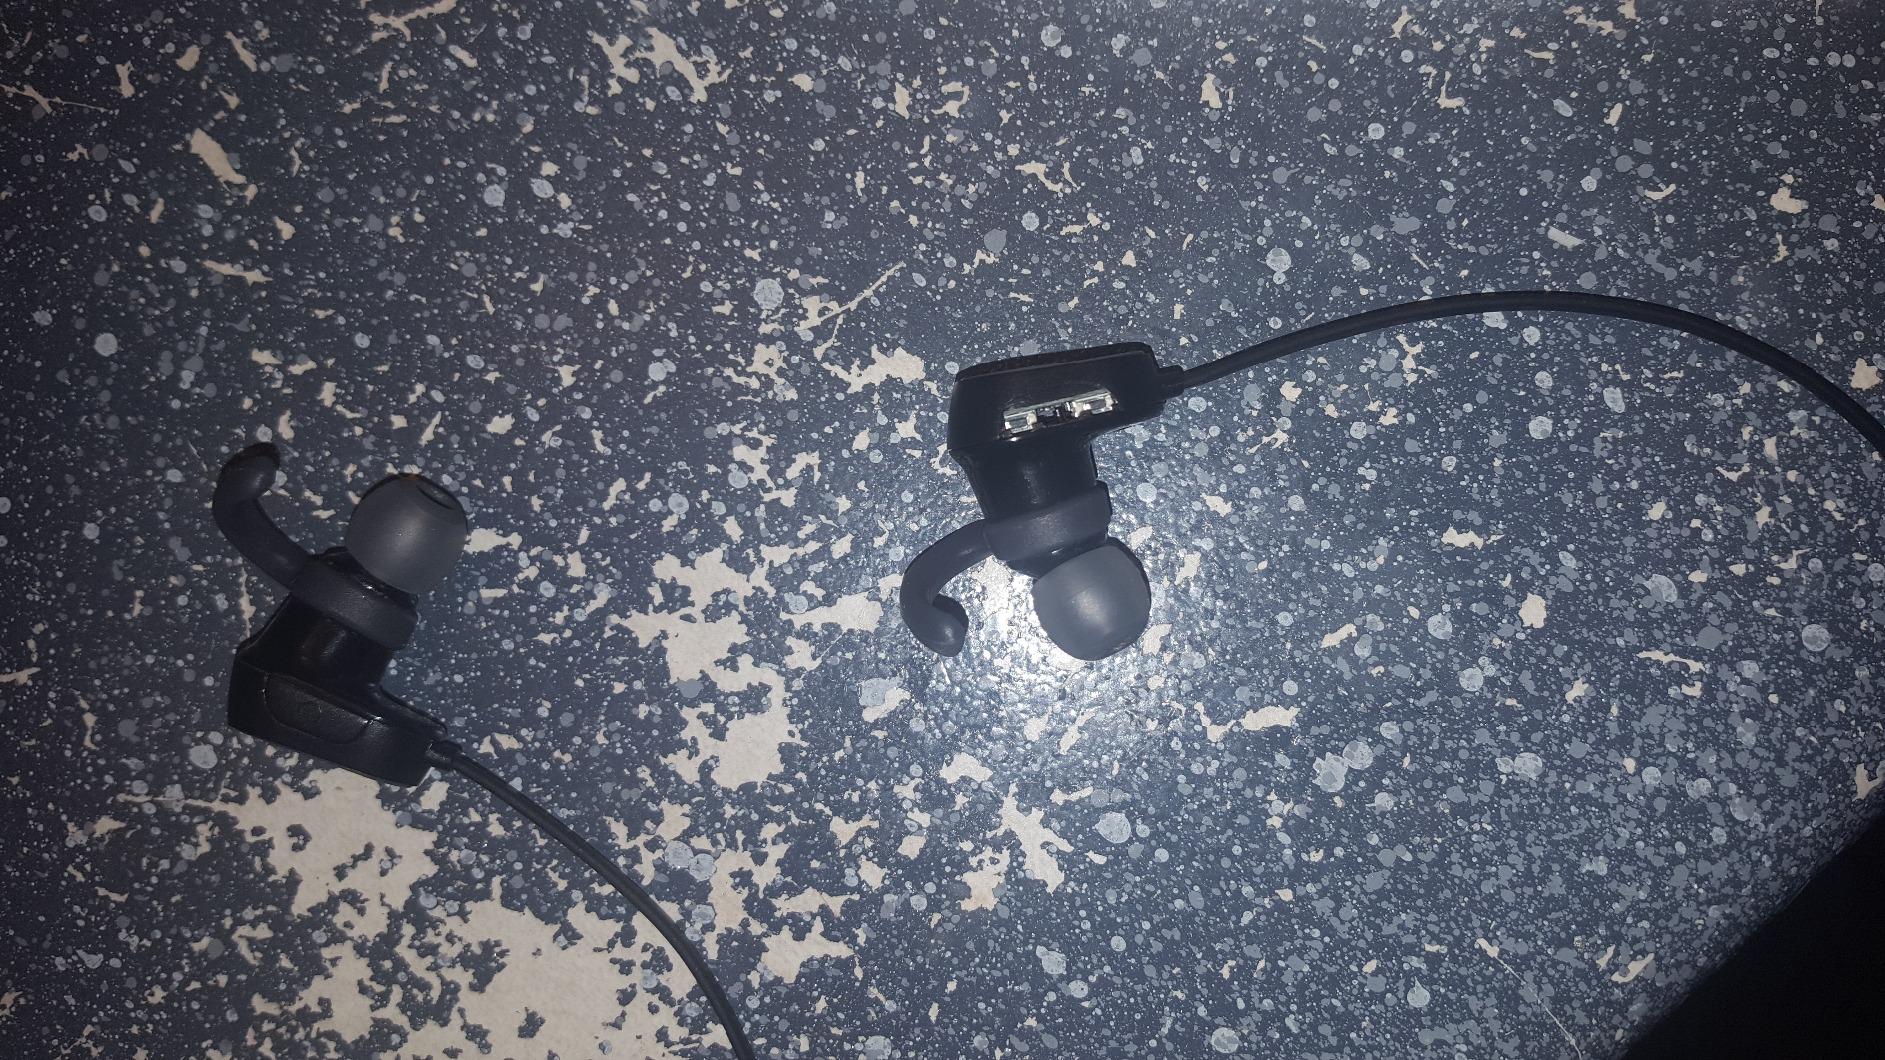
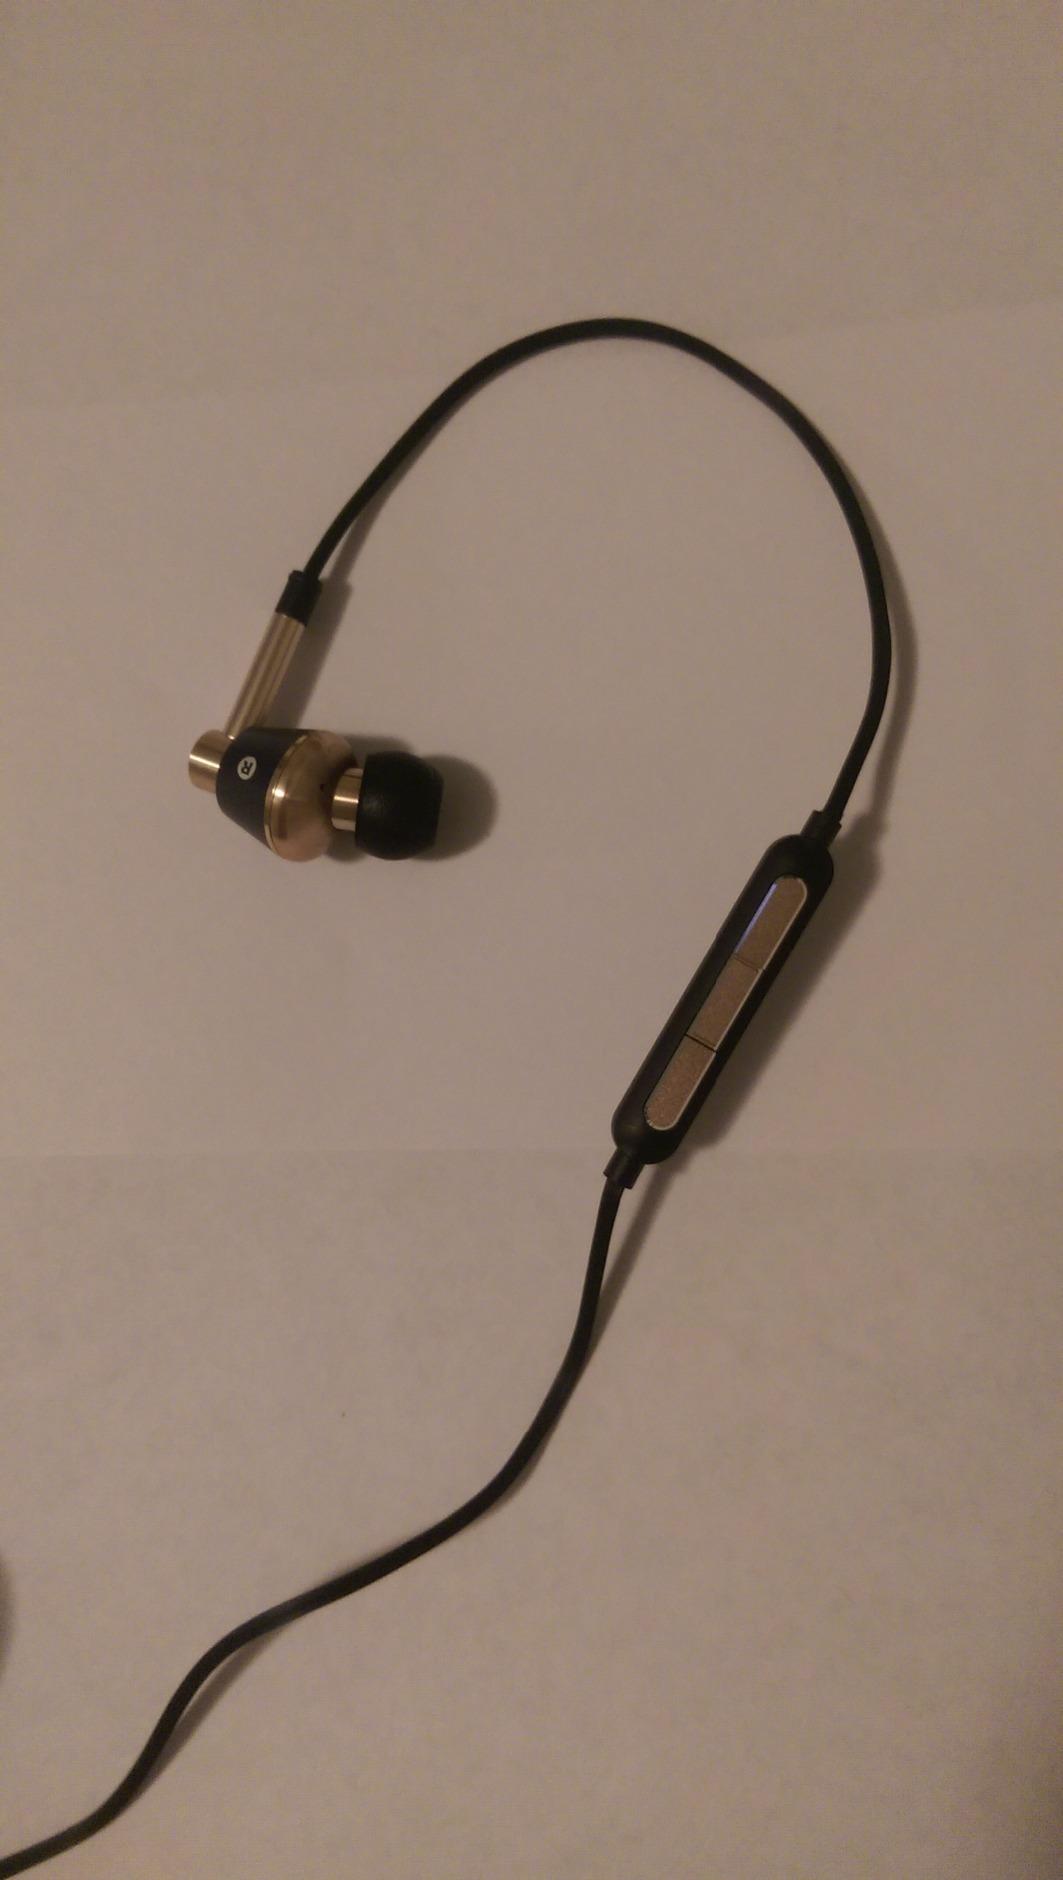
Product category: headphones
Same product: no